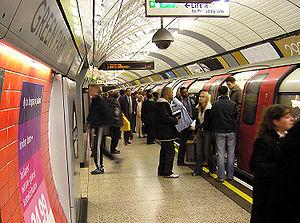
Londres est un nœud d'échange du réseau aérien, ferroviaire, routier et fluvial au Royaume-Uni. La ville dispose d'un réseau dense et étendu de transports publics et privés.